Pietro Paolo Vasta

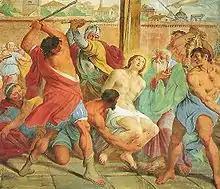
Detail of fresco depicting "Martyrdom of St Sebastian" in the church of San Sebastiano, Acireale

Piero or Pietro Paolo Vasta (31 July 1697 - 28 November 1760) was an Italian painter of the Baroque period, mainly active in the east of his native Sicily.